Dhogs

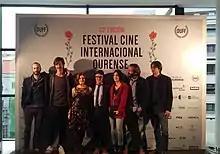
The cast of along with Andrés Goteira at the premier of the film at Ourense International Film Festival.

The film connects 6 parallel stories that revolve around different characters: a beautiful woman, a man with a dark life, a taxi driver and an old ex-military man.